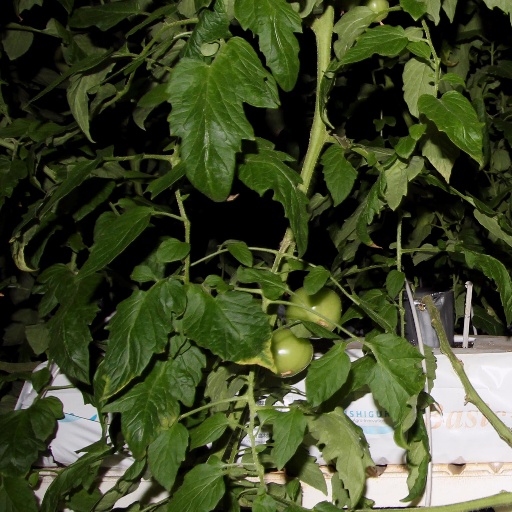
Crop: tomato